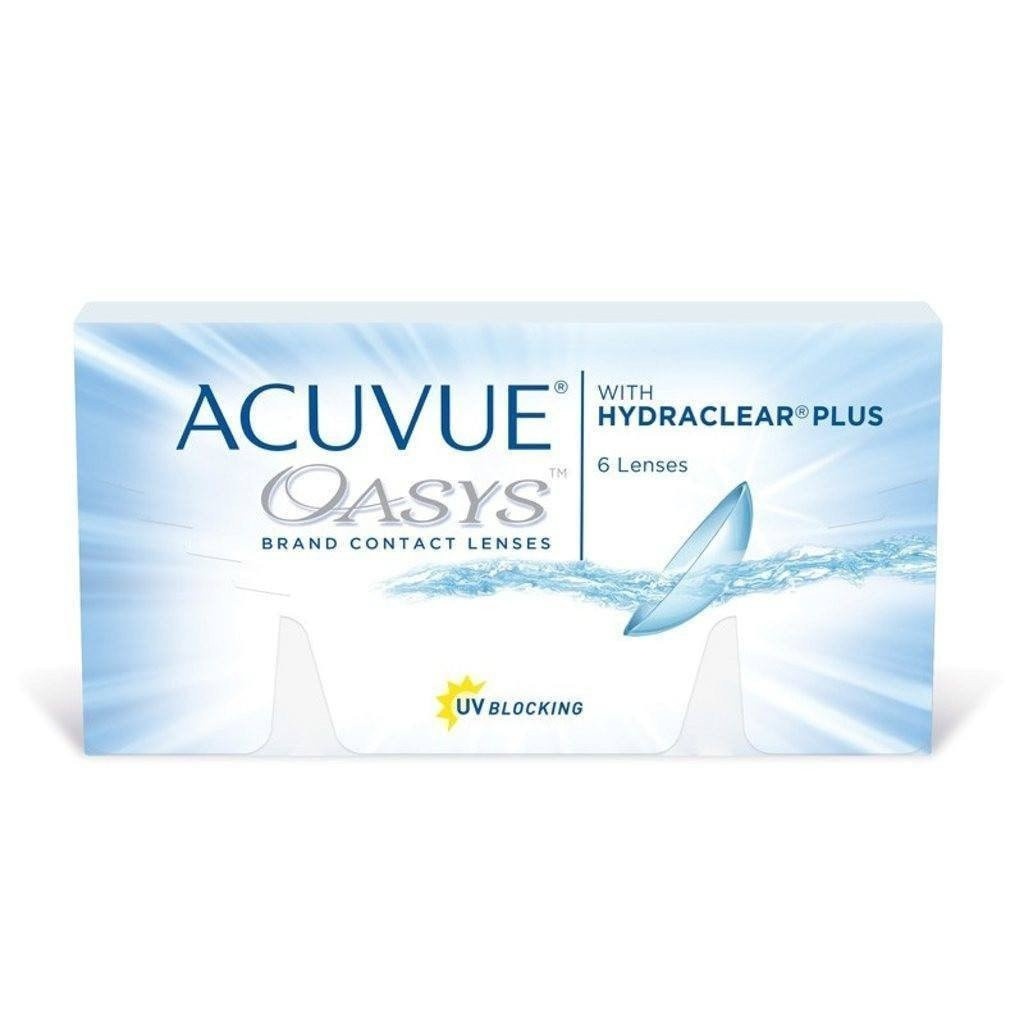
Acuvue Oasys 2 Weekly (6pcs) (Hyperopia)
ACUVUE OASYS 2 WEEKLY (6EA) (HYPEROPIA)
Brand: Johnson & Johnson
Category: Health & Beauty > Personal Care > Vision Care > Contact Lens Care > Contact Lenses > Monthly Contact Lenses